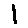
Label: 1